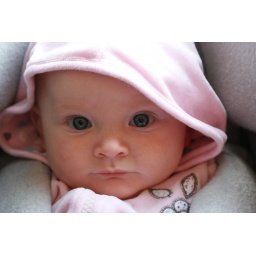
And when I woke up, I was in my car seat